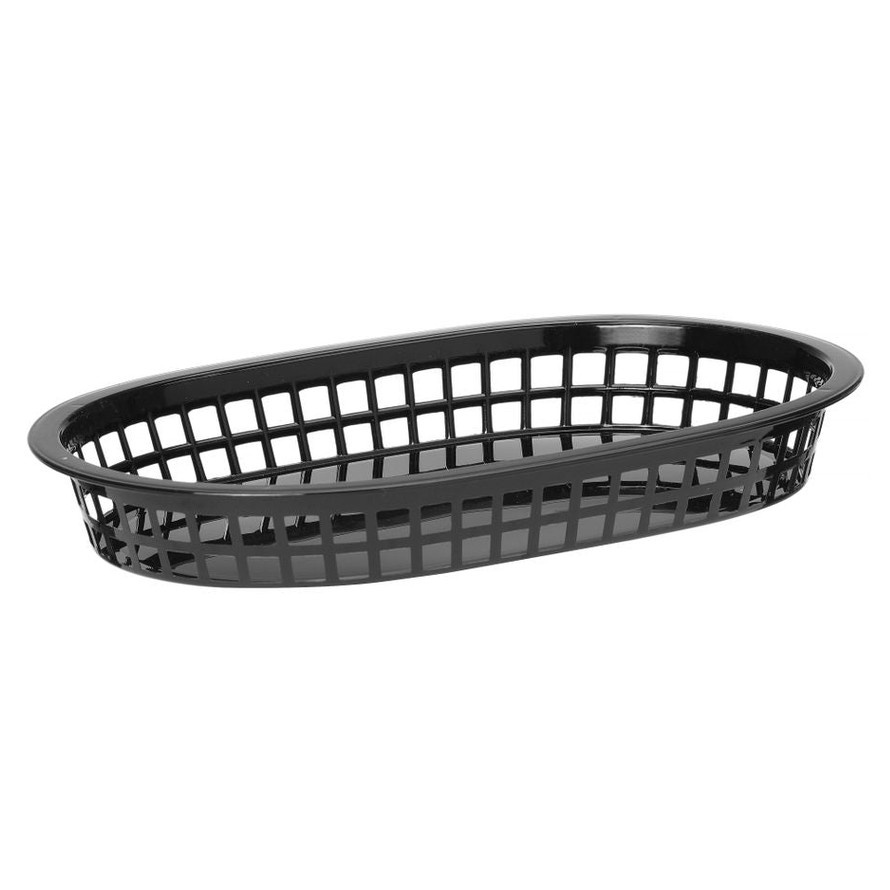
Servierkörbe im Fastfood-Stil, HENDI, Rot, 6 Stk., 275x175x(H)38mm
Ideal für Schnellrestaurants, Imbissstände, Foodtrucks und Straßenverkäufer. Set bestehend aus 6 Servierkörben, gefertigt aus langlebigem Polypropylen. Leicht, stapelbar und einfach zu reinigen. Erhältlich in verschiedenen Farben.
Brand: HENDI
Category: Business & Industrial > Food Service > Disposable Serveware > Disposable Serving Trays